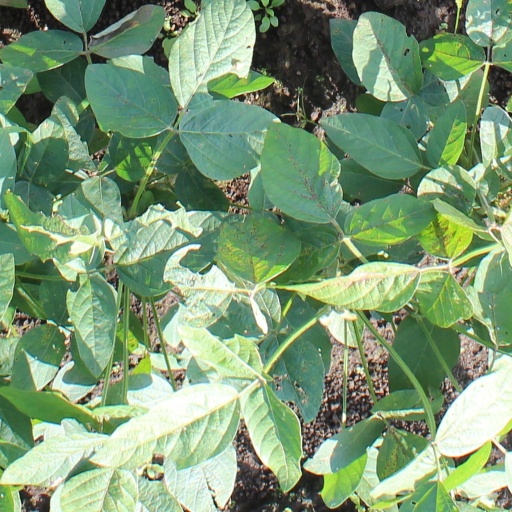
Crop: soybean